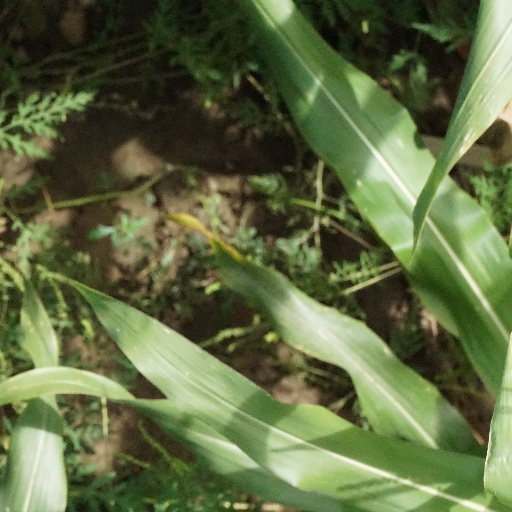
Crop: maize; corn